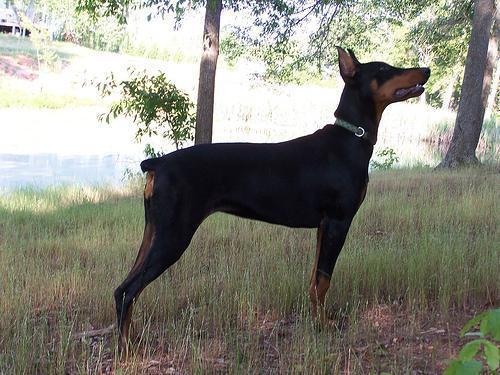
Doberman